Douglas DA-1 Ambassador

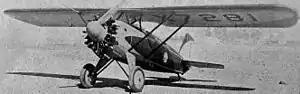

The Douglas DA-1 Ambassador was an American single-engined light aircraft of the 1920s. It was a single-engined parasol-wing monoplane intended for private use, but only a single example was built, which was destroyed in a crash landing, causing development to be abandoned.